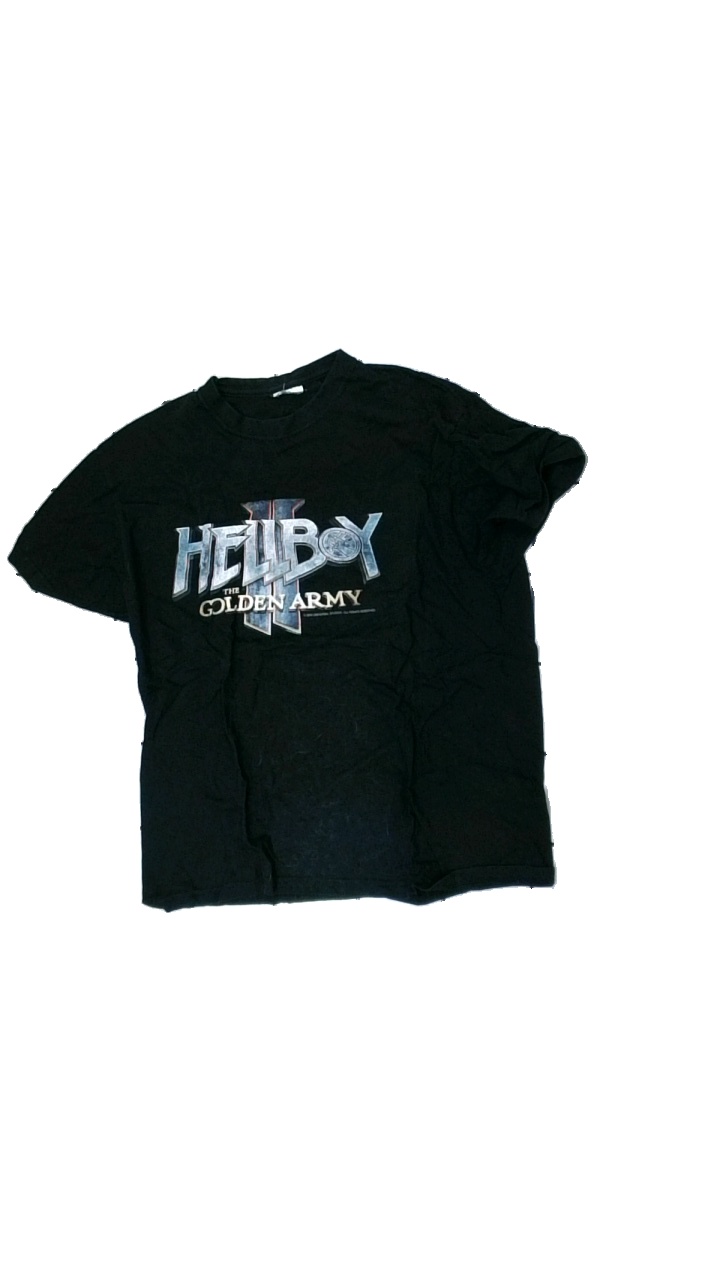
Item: T-shirt (Unisex)
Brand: Missing
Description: black unisex t-shirt with movie logo print
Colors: Black, Grey
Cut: Regular, C-collar
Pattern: Logo print
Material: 100% cotton
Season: All
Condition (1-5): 2
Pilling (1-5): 4
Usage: Export
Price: <50